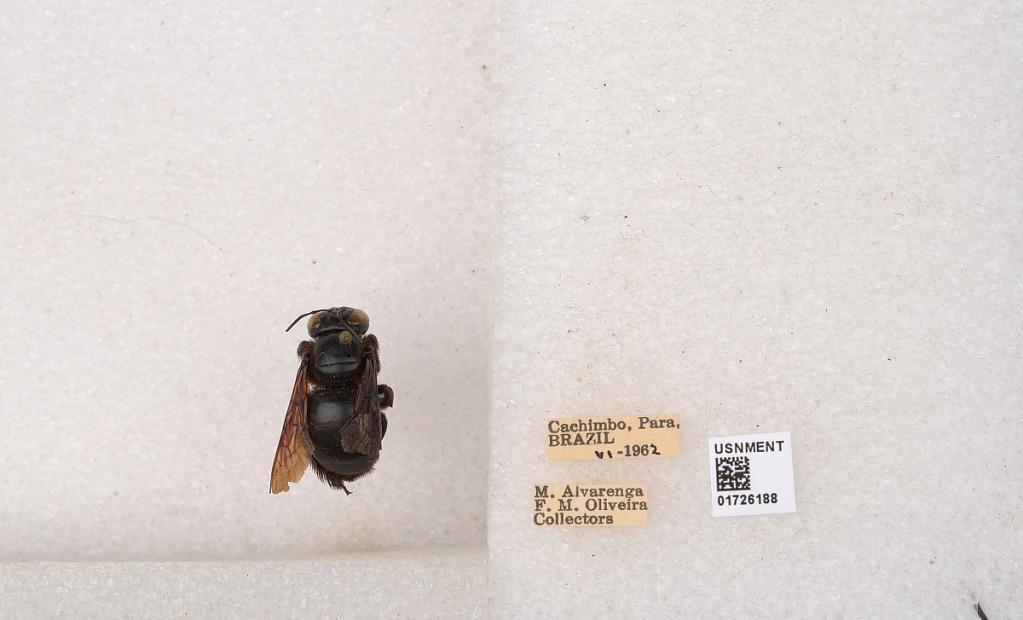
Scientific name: Xylocopa (Schonnherria) macrops Lepeletier
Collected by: M. Alvarenga & F. Oliveira
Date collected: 1962-6-1
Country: Brazil
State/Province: Para
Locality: Cachimbo